Casino: Love and Honor in Las Vegas

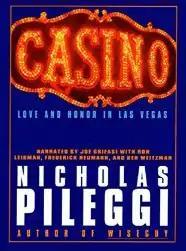
Hardcover edition

Casino: Love and Honor in Las Vegas is a 1995 non-fiction book by crime reporter Nicholas Pileggi that details the relationship between Lefty Rosenthal, a Jewish associate of the Mafia, and mob enforcer Tony Spilotro, and their exploits working in Mafia-controlled casinos in 1970s Las Vegas. It was adapted by Martin Scorsese and Pileggi into the 1995 film "Casino."